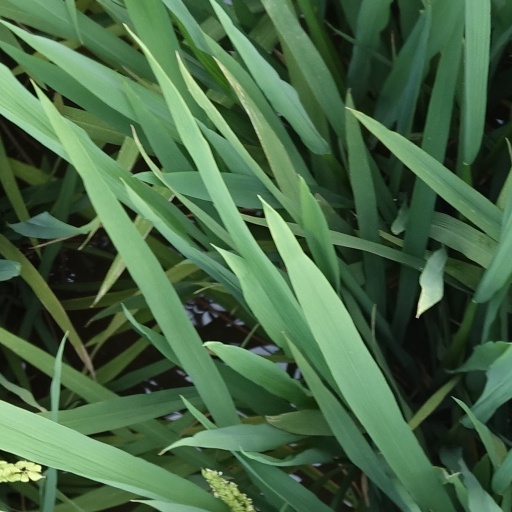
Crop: rice